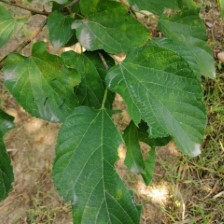
Variety: WhiteKing